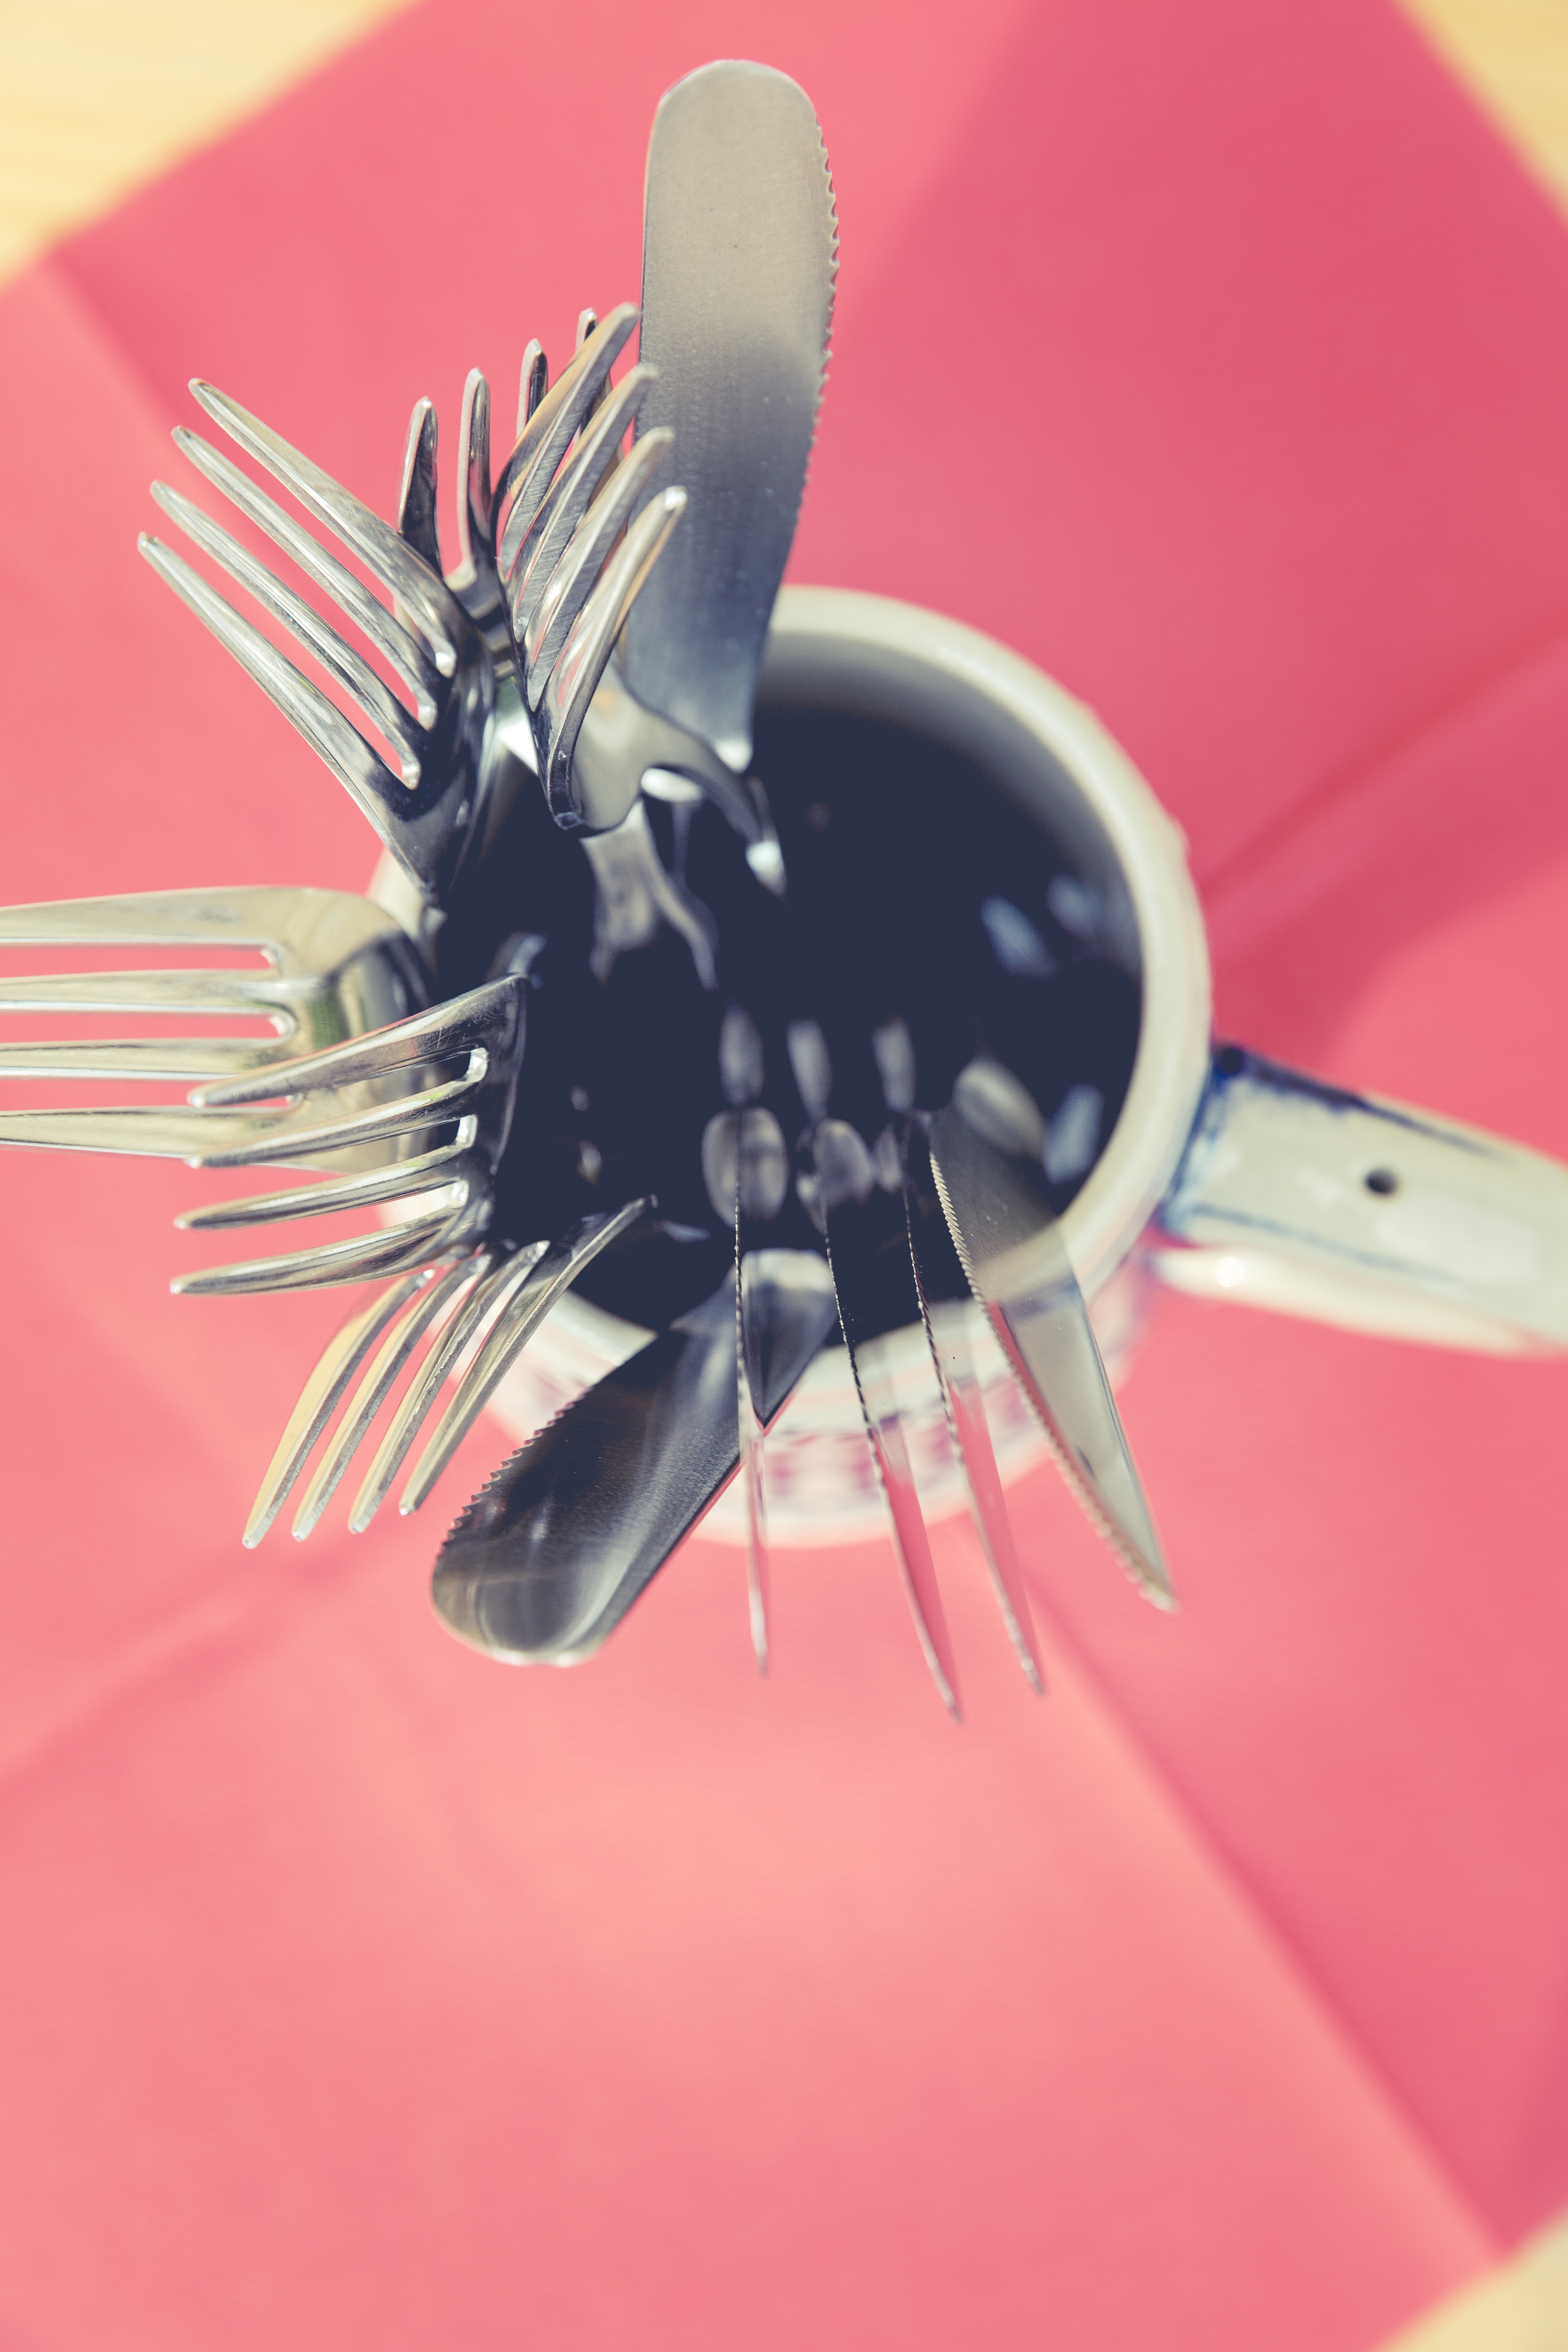
fork, cutlery, flower, seat, restaurant, summer, food, red, cozy, drink, garden, pink, snack, eat, spoon, knife, napkin, tablecloth, art, illustration, court, bavaria, out, substantial, gastronomy, benefit from, beer garden, bavarian, beer mug, southern german cuisine, fashion accessory